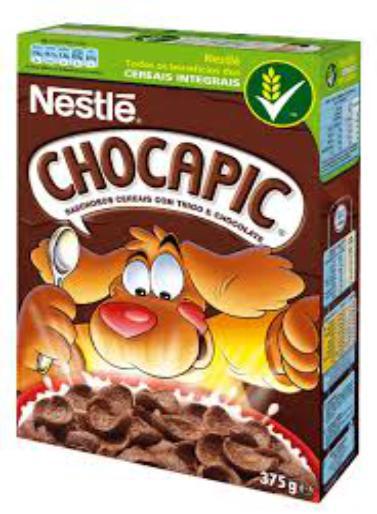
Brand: Chocapic
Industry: Food